Doctor Who

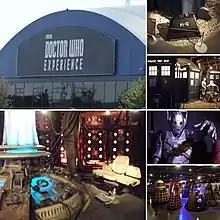
Exhibits in the "Doctor Who Experience", Cardiff Bay, in 2015

Premiering the day after the assassination of John F. Kennedy, the first episode of "Doctor Who" was repeated with the second episode the following week. "Doctor Who" has always appeared initially on the BBC's mainstream BBC One channel, where it is regarded as a family show, drawing audiences of many millions of viewers; The programme's popularity has waxed and waned over the decades, with three notable periods of high ratings, but has become a significant part of British popular culture. The most popular period for the programme's history was the "Dalekmania" period, when the popularity of the Daleks regularly brought "Doctor Who" ratings of between 9 and 14 million, even for stories which did not feature them. The second was the mid to late 1970s, when Tom Baker occasionally drew audiences of over 12 million.